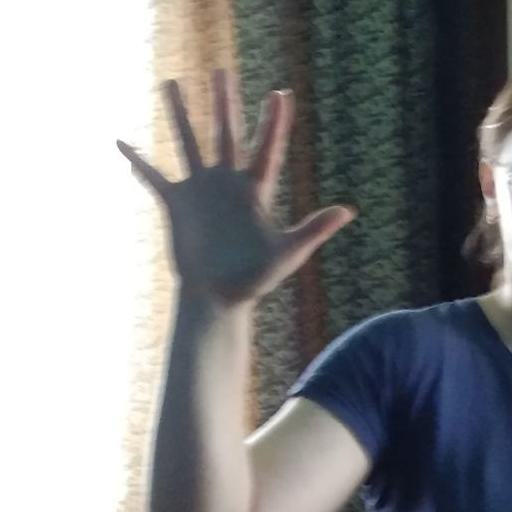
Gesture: palm